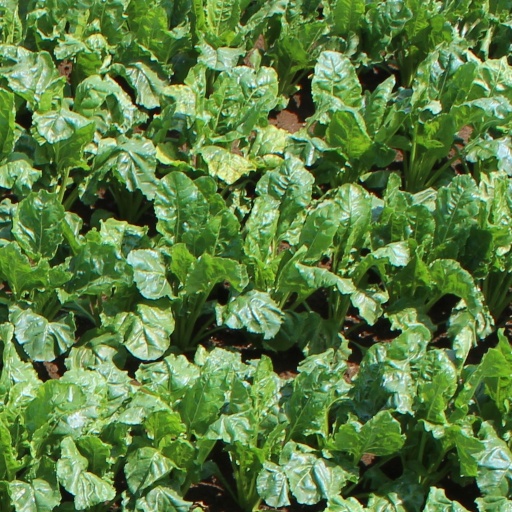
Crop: sugar beet